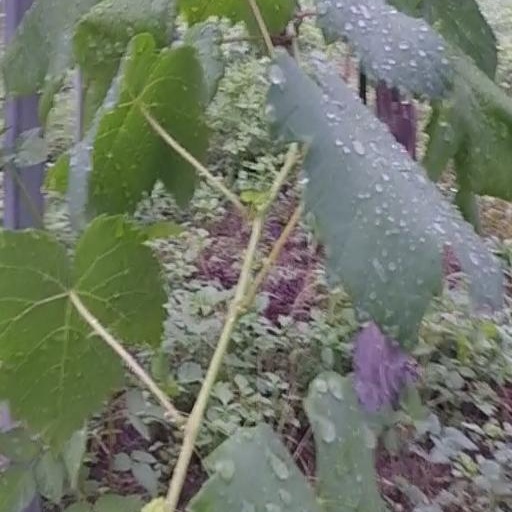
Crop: grape